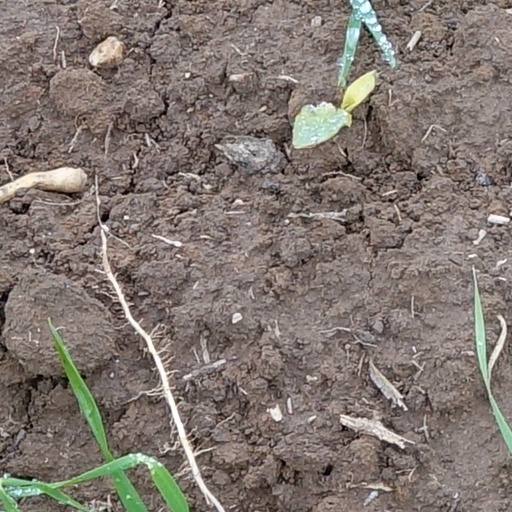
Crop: wheat